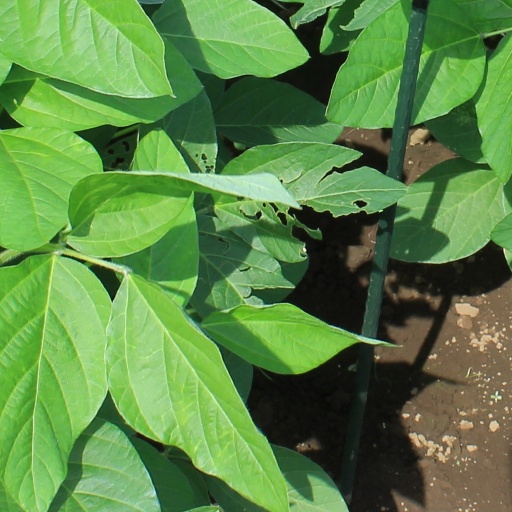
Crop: soybean